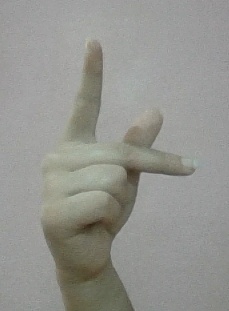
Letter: dha